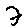
Label: 7